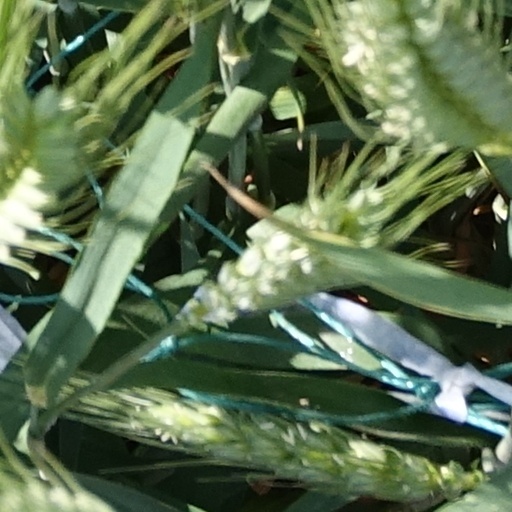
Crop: wheat